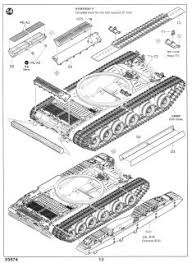
Label: Self Propelled Artillery